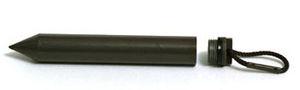
Une boîte aux lettres morte est un emplacement permettant à des personnes d’échanger secrètement des messages ou des objets sans avoir besoin de se rencontrer physiquement. La boîte aux lettres morte constitue un coupe-circuit.